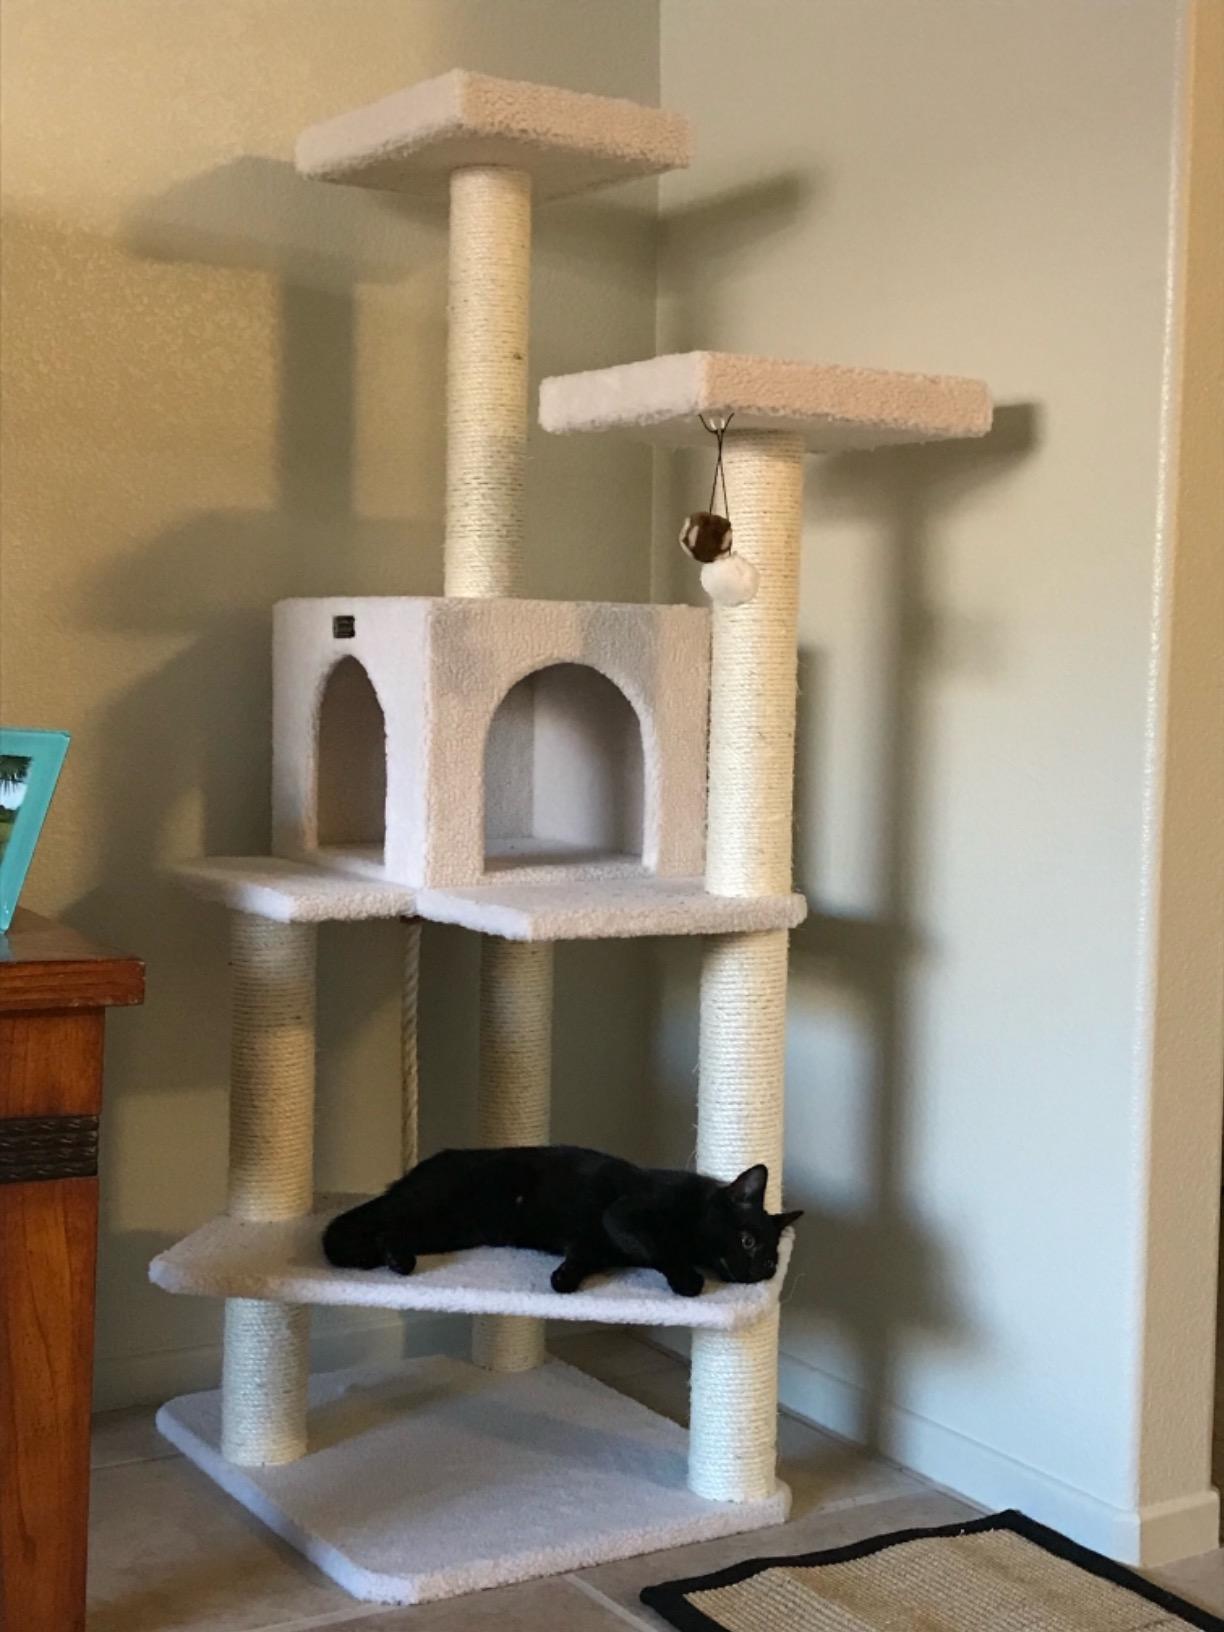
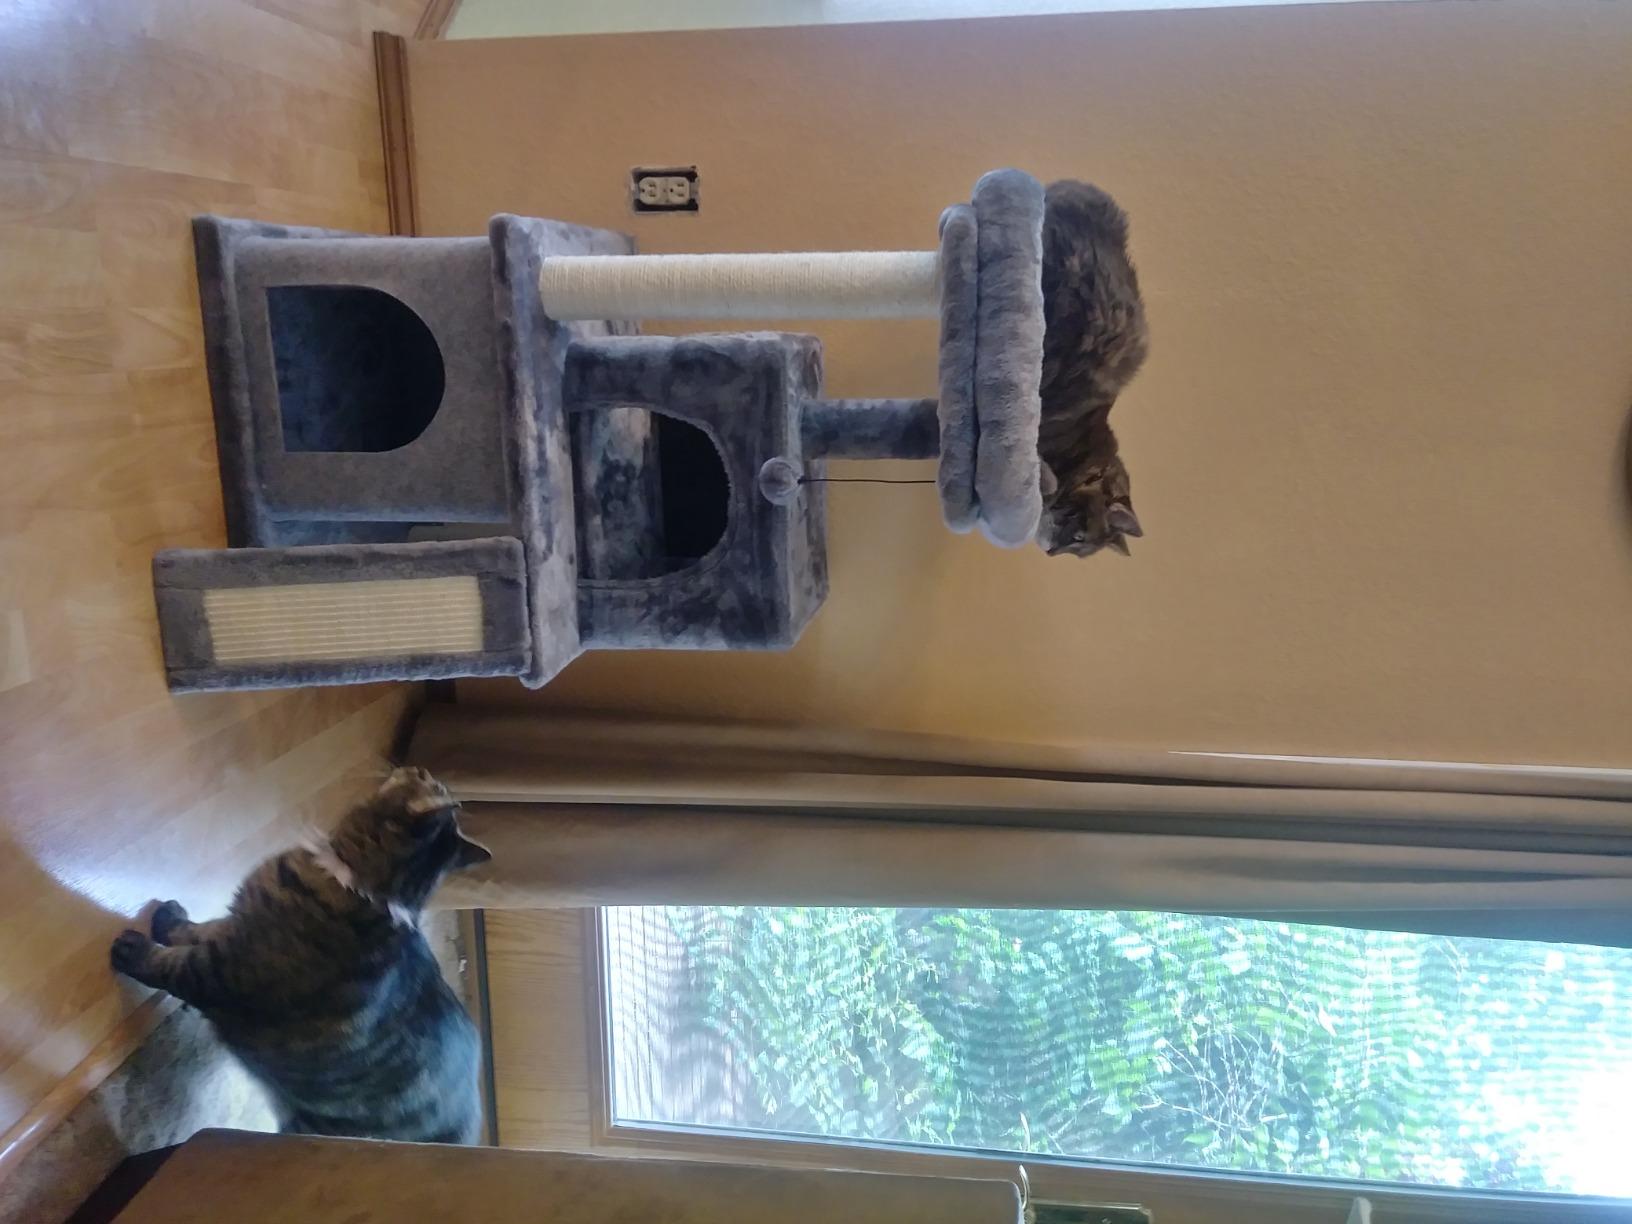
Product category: items_cat tree
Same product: no